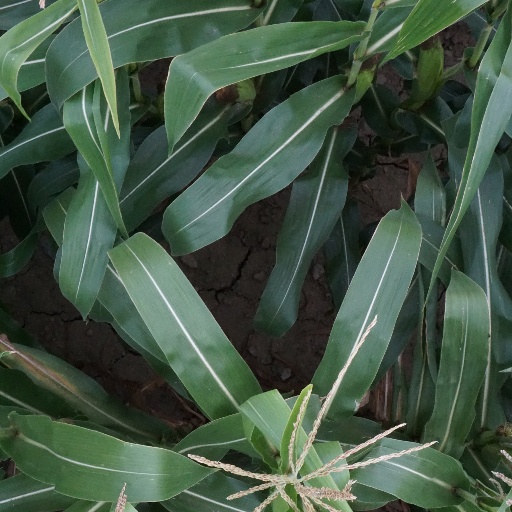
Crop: maize; corn